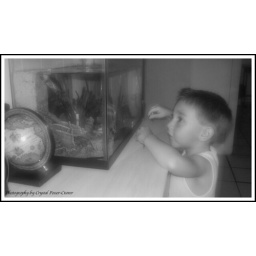
My son staring at our turtle in his aquarium